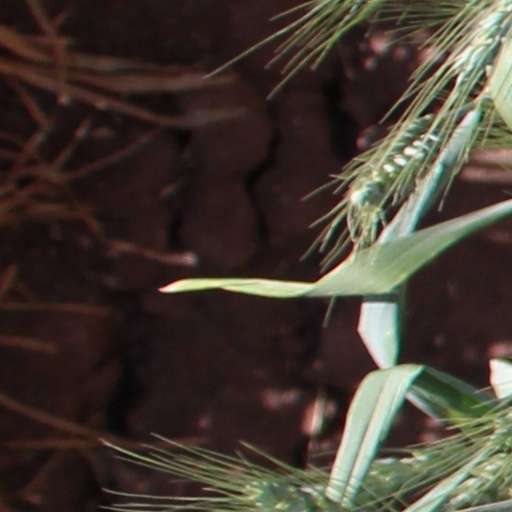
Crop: wheat